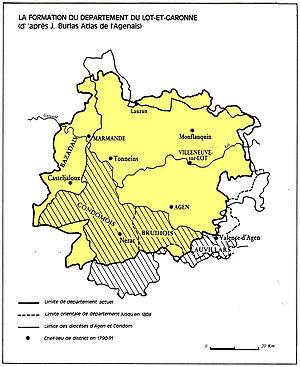
Sainte-Colombe-en-Bruilhois est une commune du Sud-Ouest de la France, située dans le département de Lot-et-Garonne.
Moirax est une commune du Sud-Ouest de la France, située dans le département de Lot-et-Garonne.
Le Brulhois /brüjwa/ est une région naturelle de France principalement située dans la région Nouvelle-Aquitaine et le département de Lot-et-Garonne. Elle se trouve au nord de la Gascogne sur la rive gauche de la Garonne et fait face à l'Agenais.
Laplume est une commune du Sud-Ouest de la France, située dans le département de Lot-et-Garonne en région Nouvelle-Aquitaine.
Estillac est une commune du Sud-Ouest de la France, située dans le département de Lot-et-Garonne.
Jusqu’à la Révolution, l’Agenais passe plus pour un « pays » qu'une province bien précise. Divisé entre le dialecte languedocien et le dialecte gascon, situé à la charnière entre la Guyenne et le Languedoc, entre l'influence de Bordeaux et de Toulouse, appartenant, aux premiers siècles de l'ère chrétienne à l'Aquitaine, il n'a jamais été clairement sous l'influence unique de l'une ou de l'autre des grandes villes garonnaises. L'effondrement de l'Empire romain a eu des conséquences beaucoup plus graves sur le plan politique. L'Agenais s'est alors trouvé soumis aux influences les plus diverses. « Marche » pour le roi de France face à la puissance des Gascons durant tout le Haut Moyen Âge, il devait être la victime des guerres entre ce souverain et celui d'Angleterre, la frontière politique ou militaire passant, tantôt en amont, tantôt en aval d'Agen. Entre 1196, date à laquelle Richard Cœur de Lion donne l'Agenais en dot à sa sœur, qui épouse le comte de Toulouse, et en 1279, au traté d'Amiens, quand Philippe le Hardi rend ce territoire au roi d'Angleterre, l'Agenais a plutôt appartenu aux États Toulousains.
Le diocèse de Condom est un ancien diocèse de l'Église catholique en France.
Le brulhois est un vin français AOC, anciennement labellisé VDQS sous le nom de côtes-du-brulhois, produit dans trois départements, le Lot-et-Garonne, le Tarn-et-Garonne et une petite partie du Gers, situés dans la région Nouvelle-Aquitaine et la région Midi-Pyrénées.
Brax est une commune du Sud-Ouest de la France située dans le département de Lot-et-Garonne en région Nouvelle-Aquitaine.